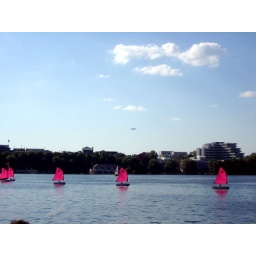
kids learn to sail on the alster lake in hamburg.